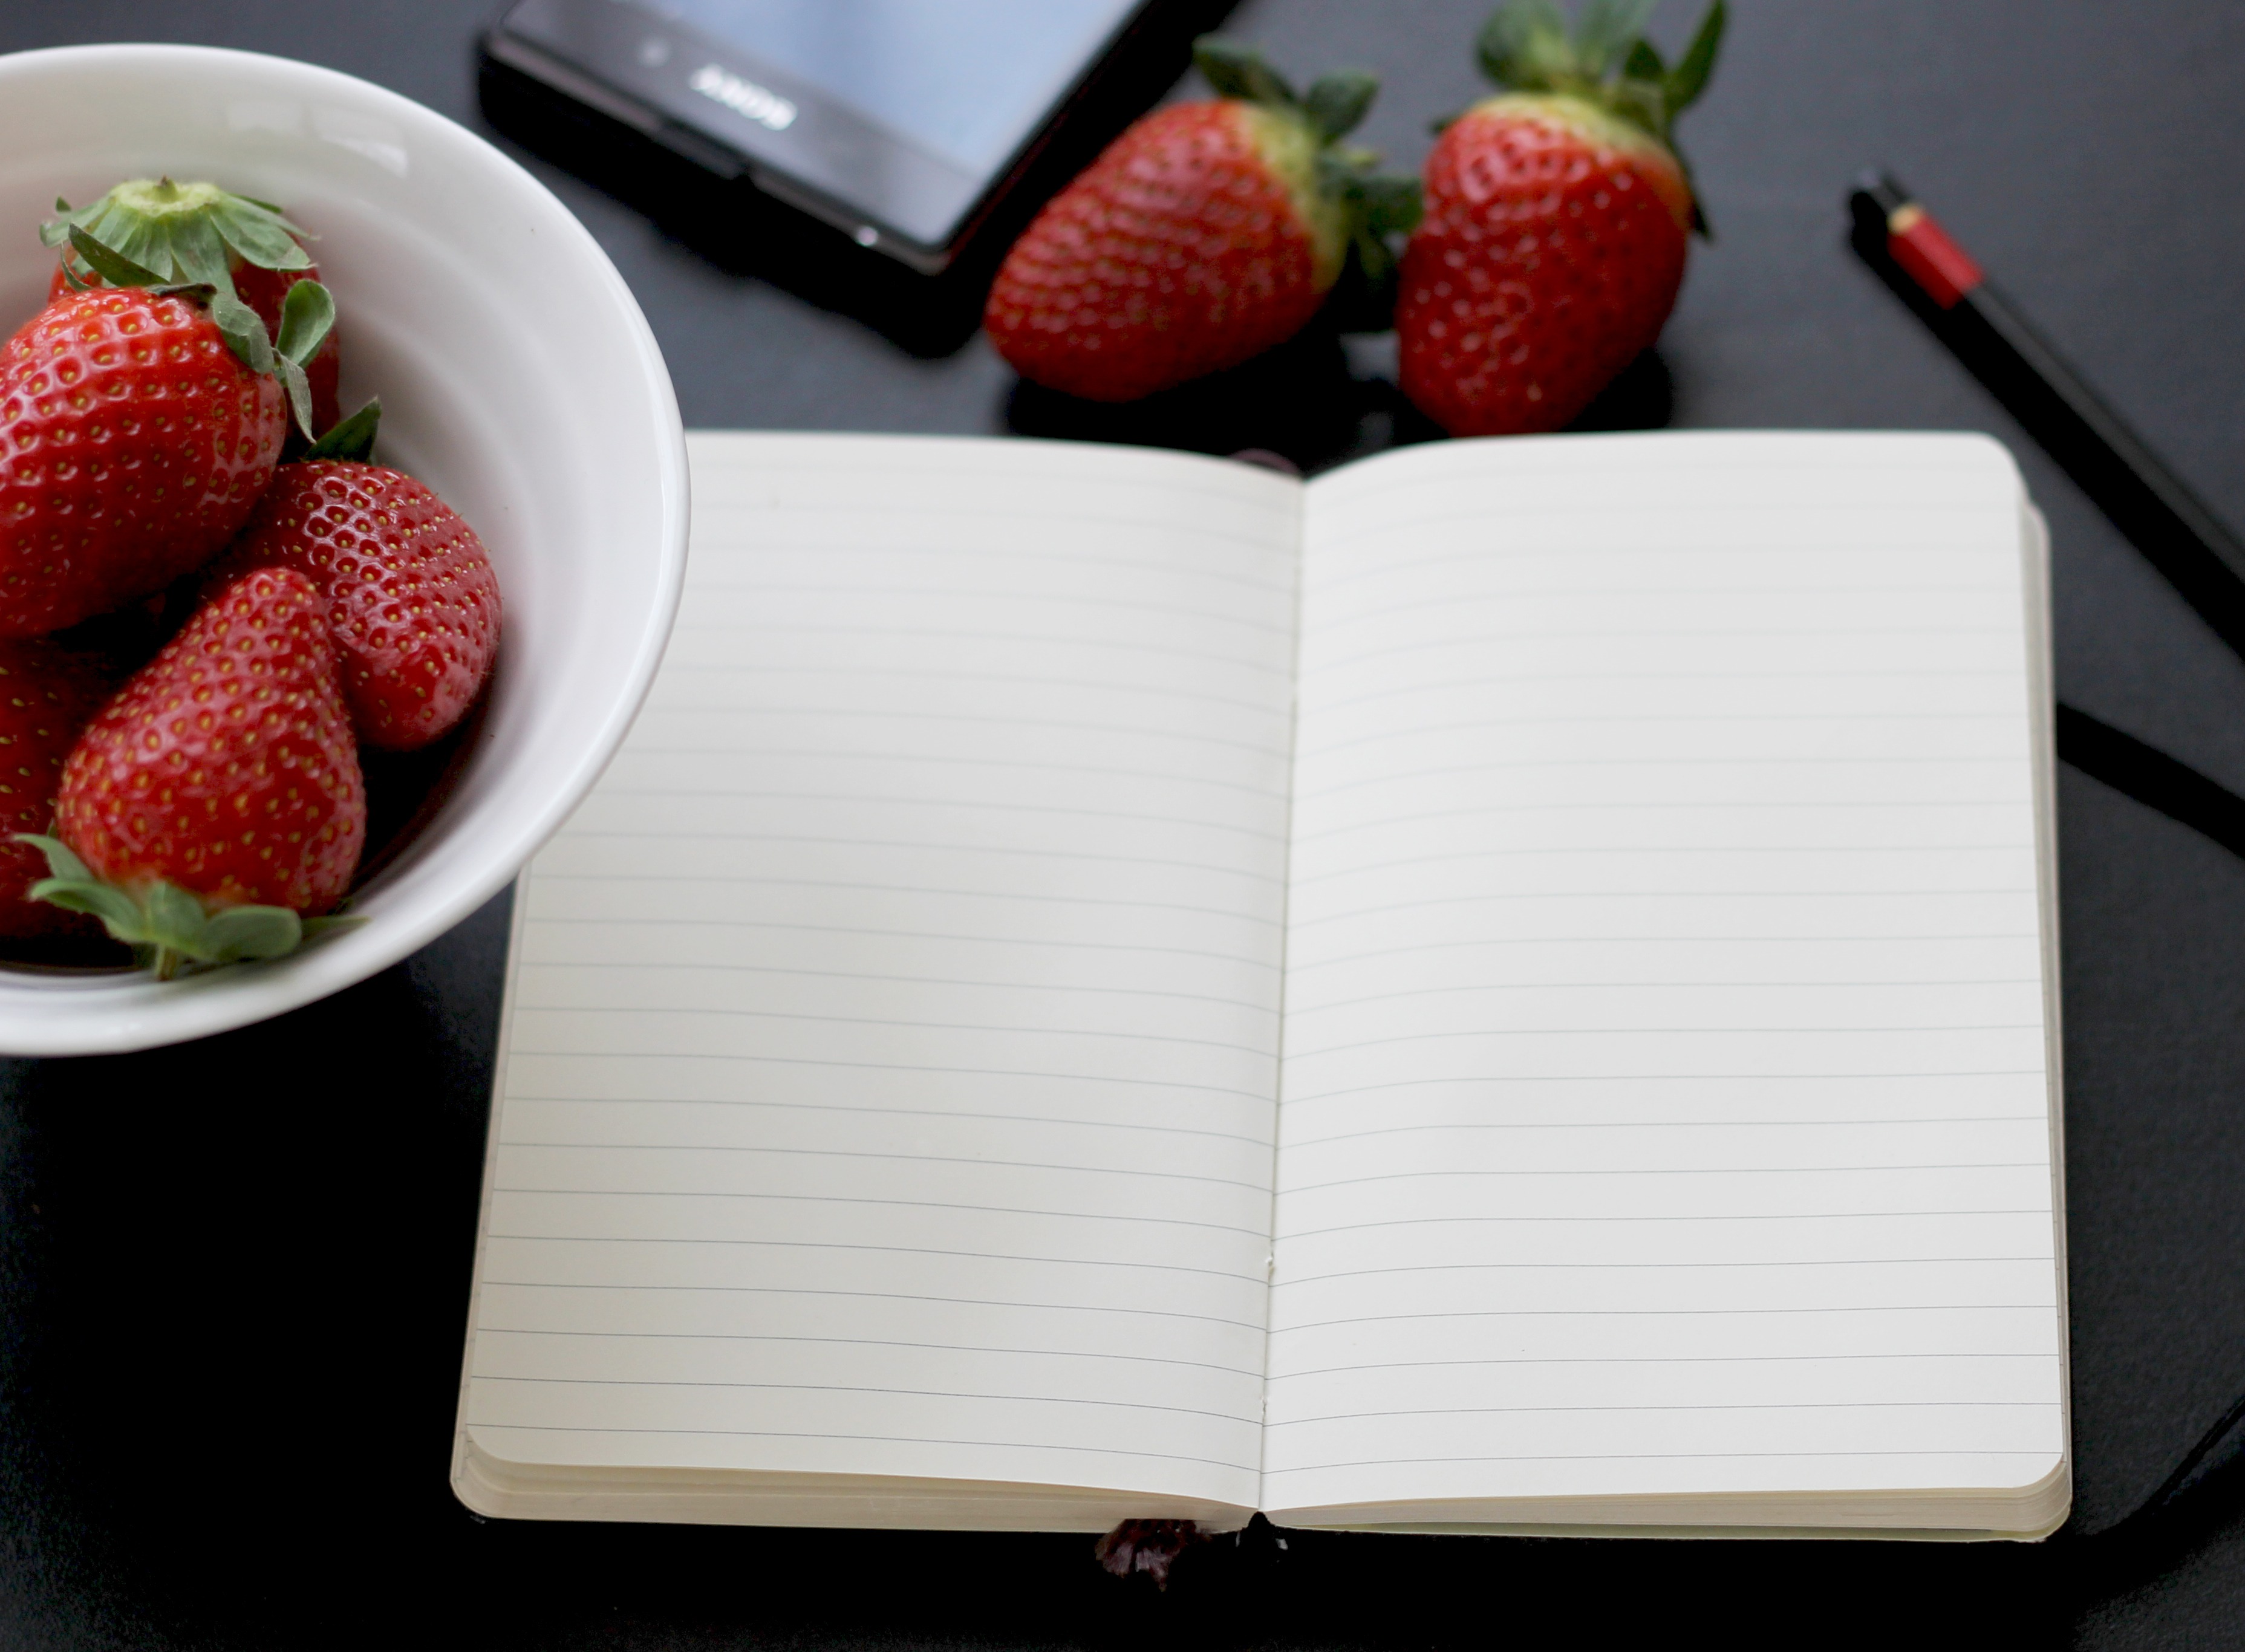
notebook, pencil, fruit, dish, meal, food, produce, breakfast, cuisine, strawberry, note, strawberries, memo, moleskine